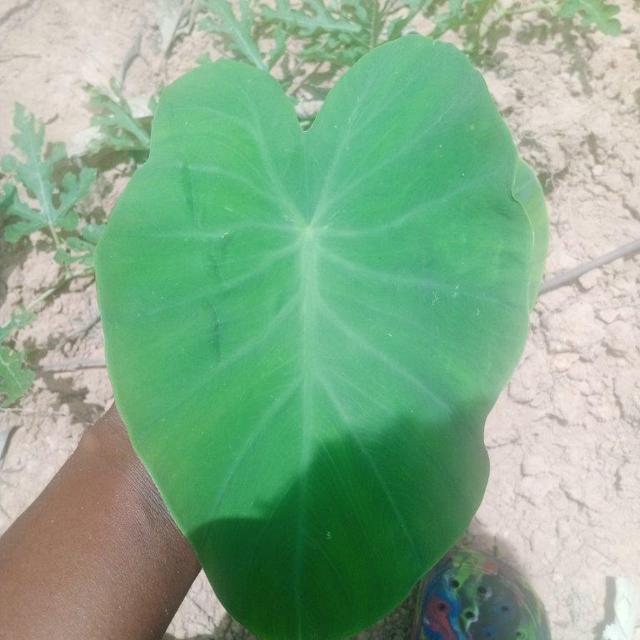
Label: Healthy